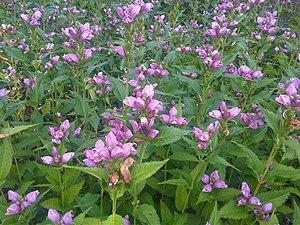
Chelone obliqua est une espèce de plantes de la famille des Plantaginacées.